Eastbourne railway station

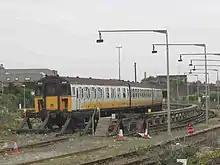
Eastbourne carriage sidings, May 2005. Site of the first engine shed

The LB&SCR opened a small engine shed in 1849, but it was demolished in 1876, being replaced by a roundhouse in the same year, which was also demolished in 1912. A large, seven-road (seven-track) shed was opened in 1911, but this was badly damaged during the Second World War and was never repaired. Although the shed was closed in 1952, the site was still used as a storage area for locomotives awaiting scrapping until 1965. From 1965 to 1968, diesel locomotives were stored there, before the structure was finally demolished in 1969. Currently, the first engine shed site is occupied by the carriage sidings, while the later shed site is a wasteland.